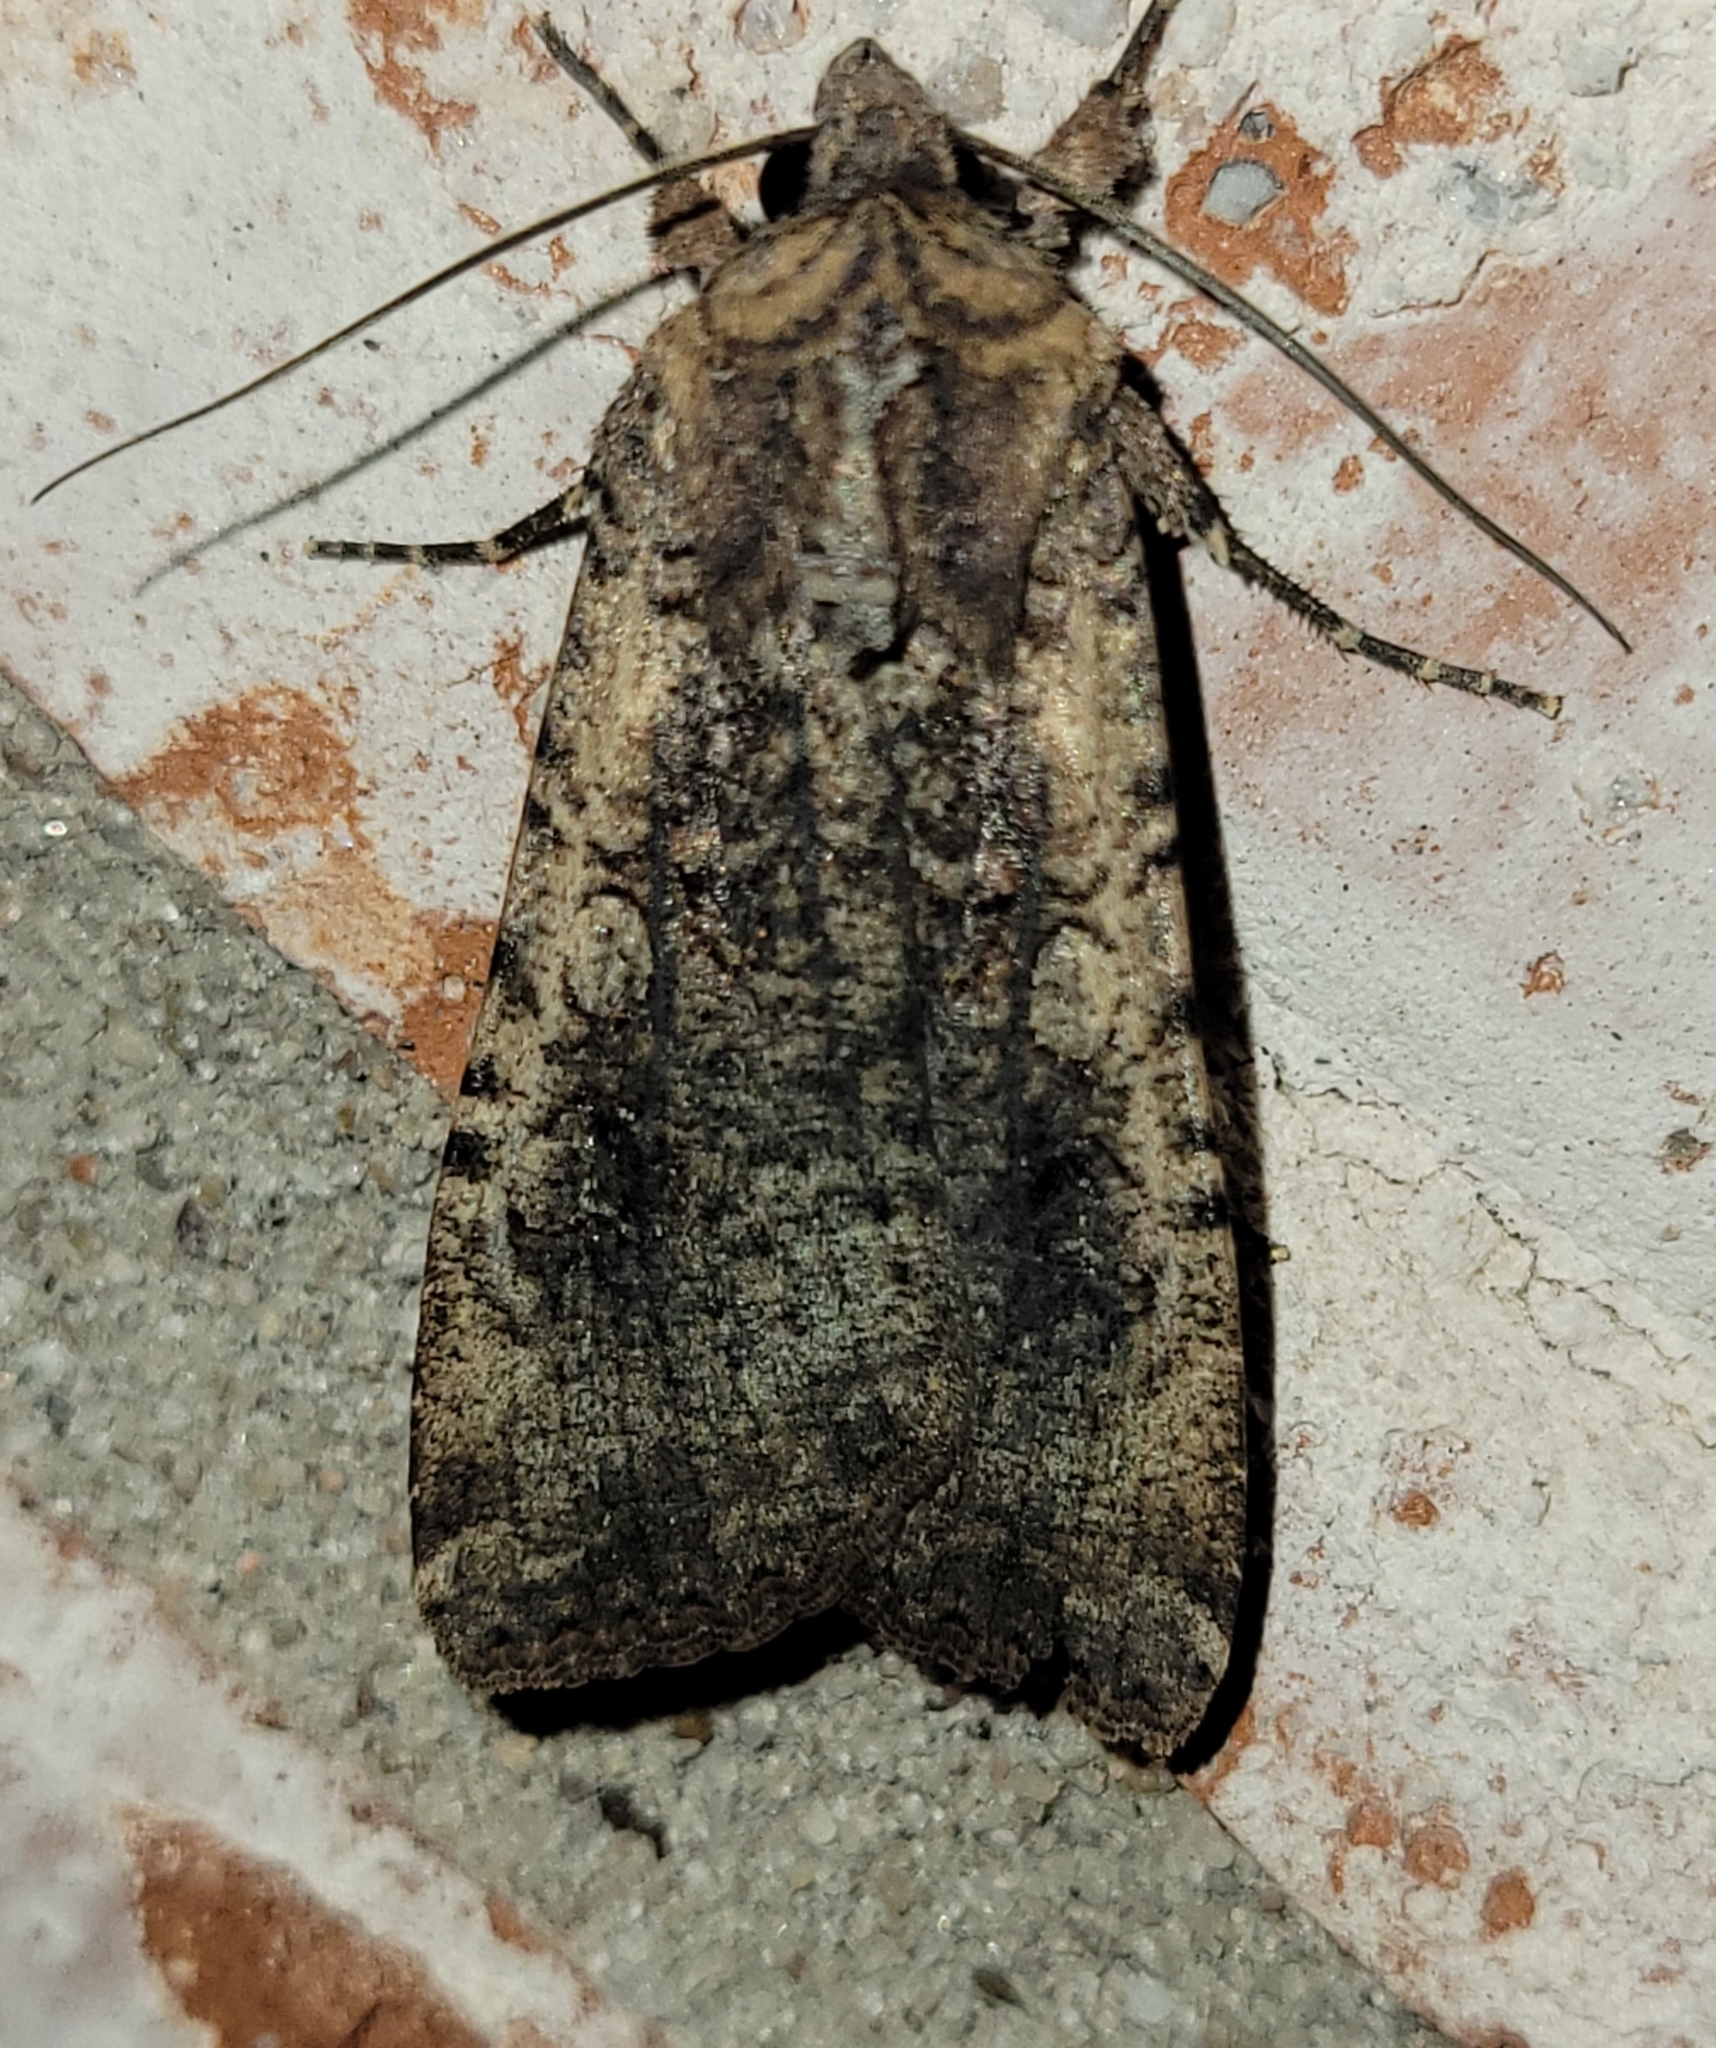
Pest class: cutworms